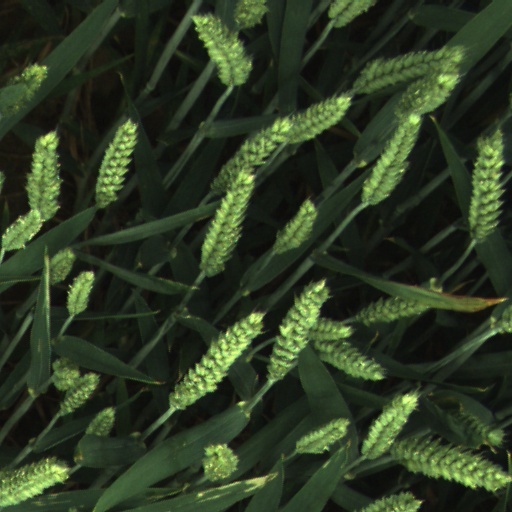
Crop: wheat